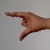
The image shows a hand gesture representing the letter 'Z' in Indian Sign Language.